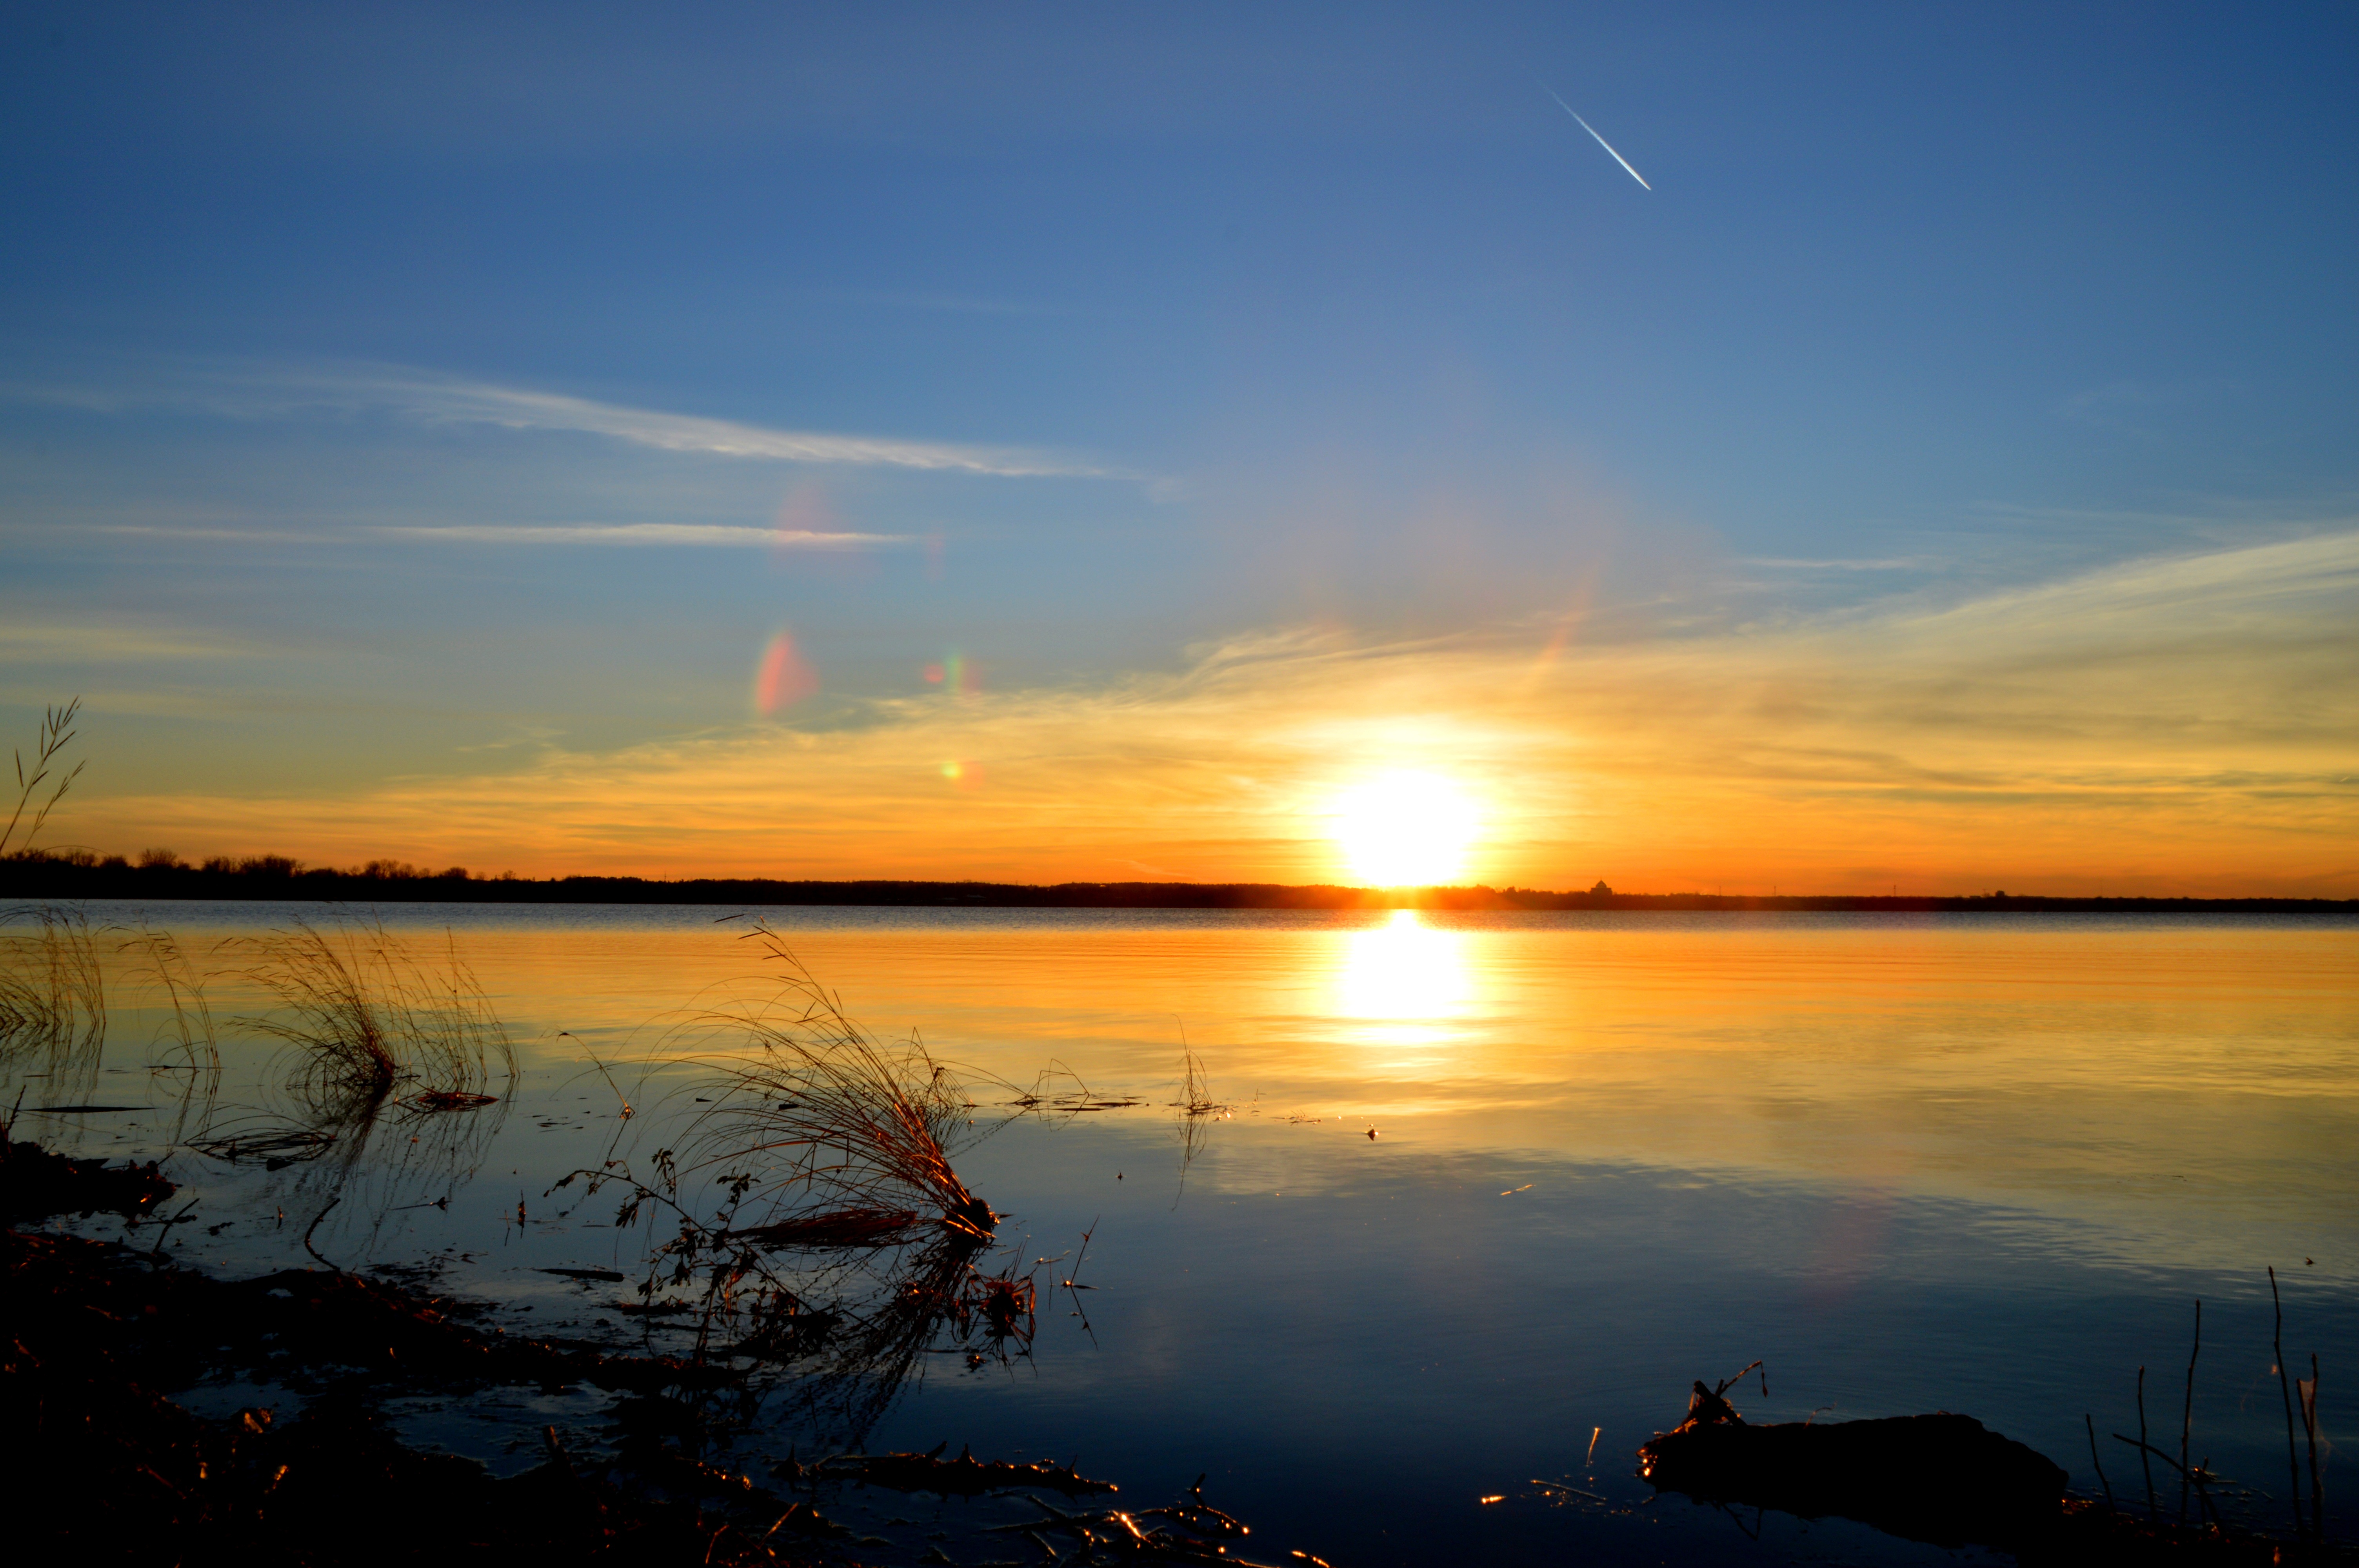
sea, coast, water, nature, ocean, horizon, cloud, sky, sun, sunrise, sunset, sunlight, morning, dawn, atmosphere, dusk, evening, reflection, romance, abendstimmung, afterglow, red sky at morning